Lavo Kingdom

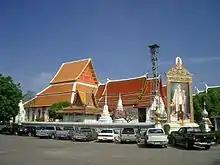
Wat Phanan Choeng, founded in Ayodhya during the reign of Sai Nam Peung (r. 1111–1165)

Modern Thai historians think the Tai peoples originated in northern Vietnam and Guangxi province in China. The origin of the Tai peoples were living in northern Southeast Asia by the 8th century. Five linguistic groups emerged: the northern Tai in China (ancestors of Zhuang); the upland Tai people in northern Vietnam (ancestors of the Black, White and Red Tai); the Tais in northeastern Laos and bordering Vietnam (ancestors of the Tai of Siang Khwang and the Siamese in Ayutthaya); the Tai in northern Laos; and the Tai west of Luang Prabang, northern Thailand and in the adjoining parts of Laos, Yunnan and Burma.